Munitionette

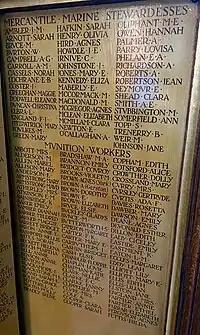
Oak panel from York Minster's Five Sisters window listing female munitions workers that died in WWI

Munitionettes were British women employed in munitions factories during the time of the First World War.